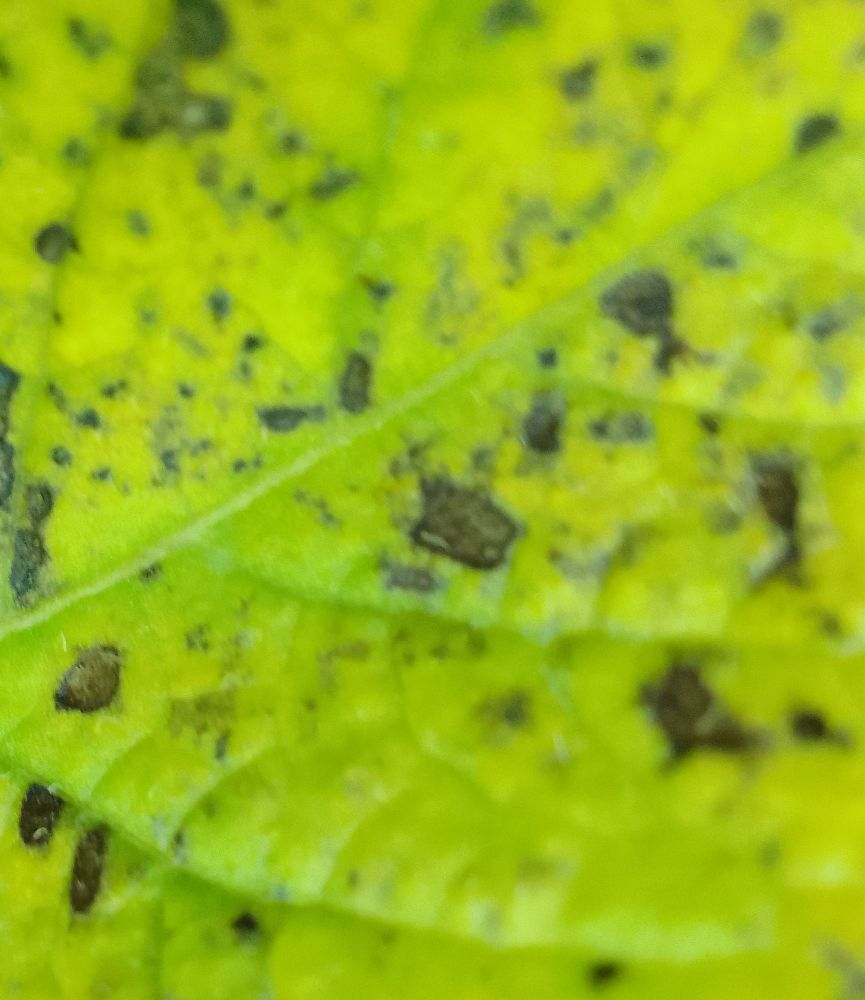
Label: Early blight